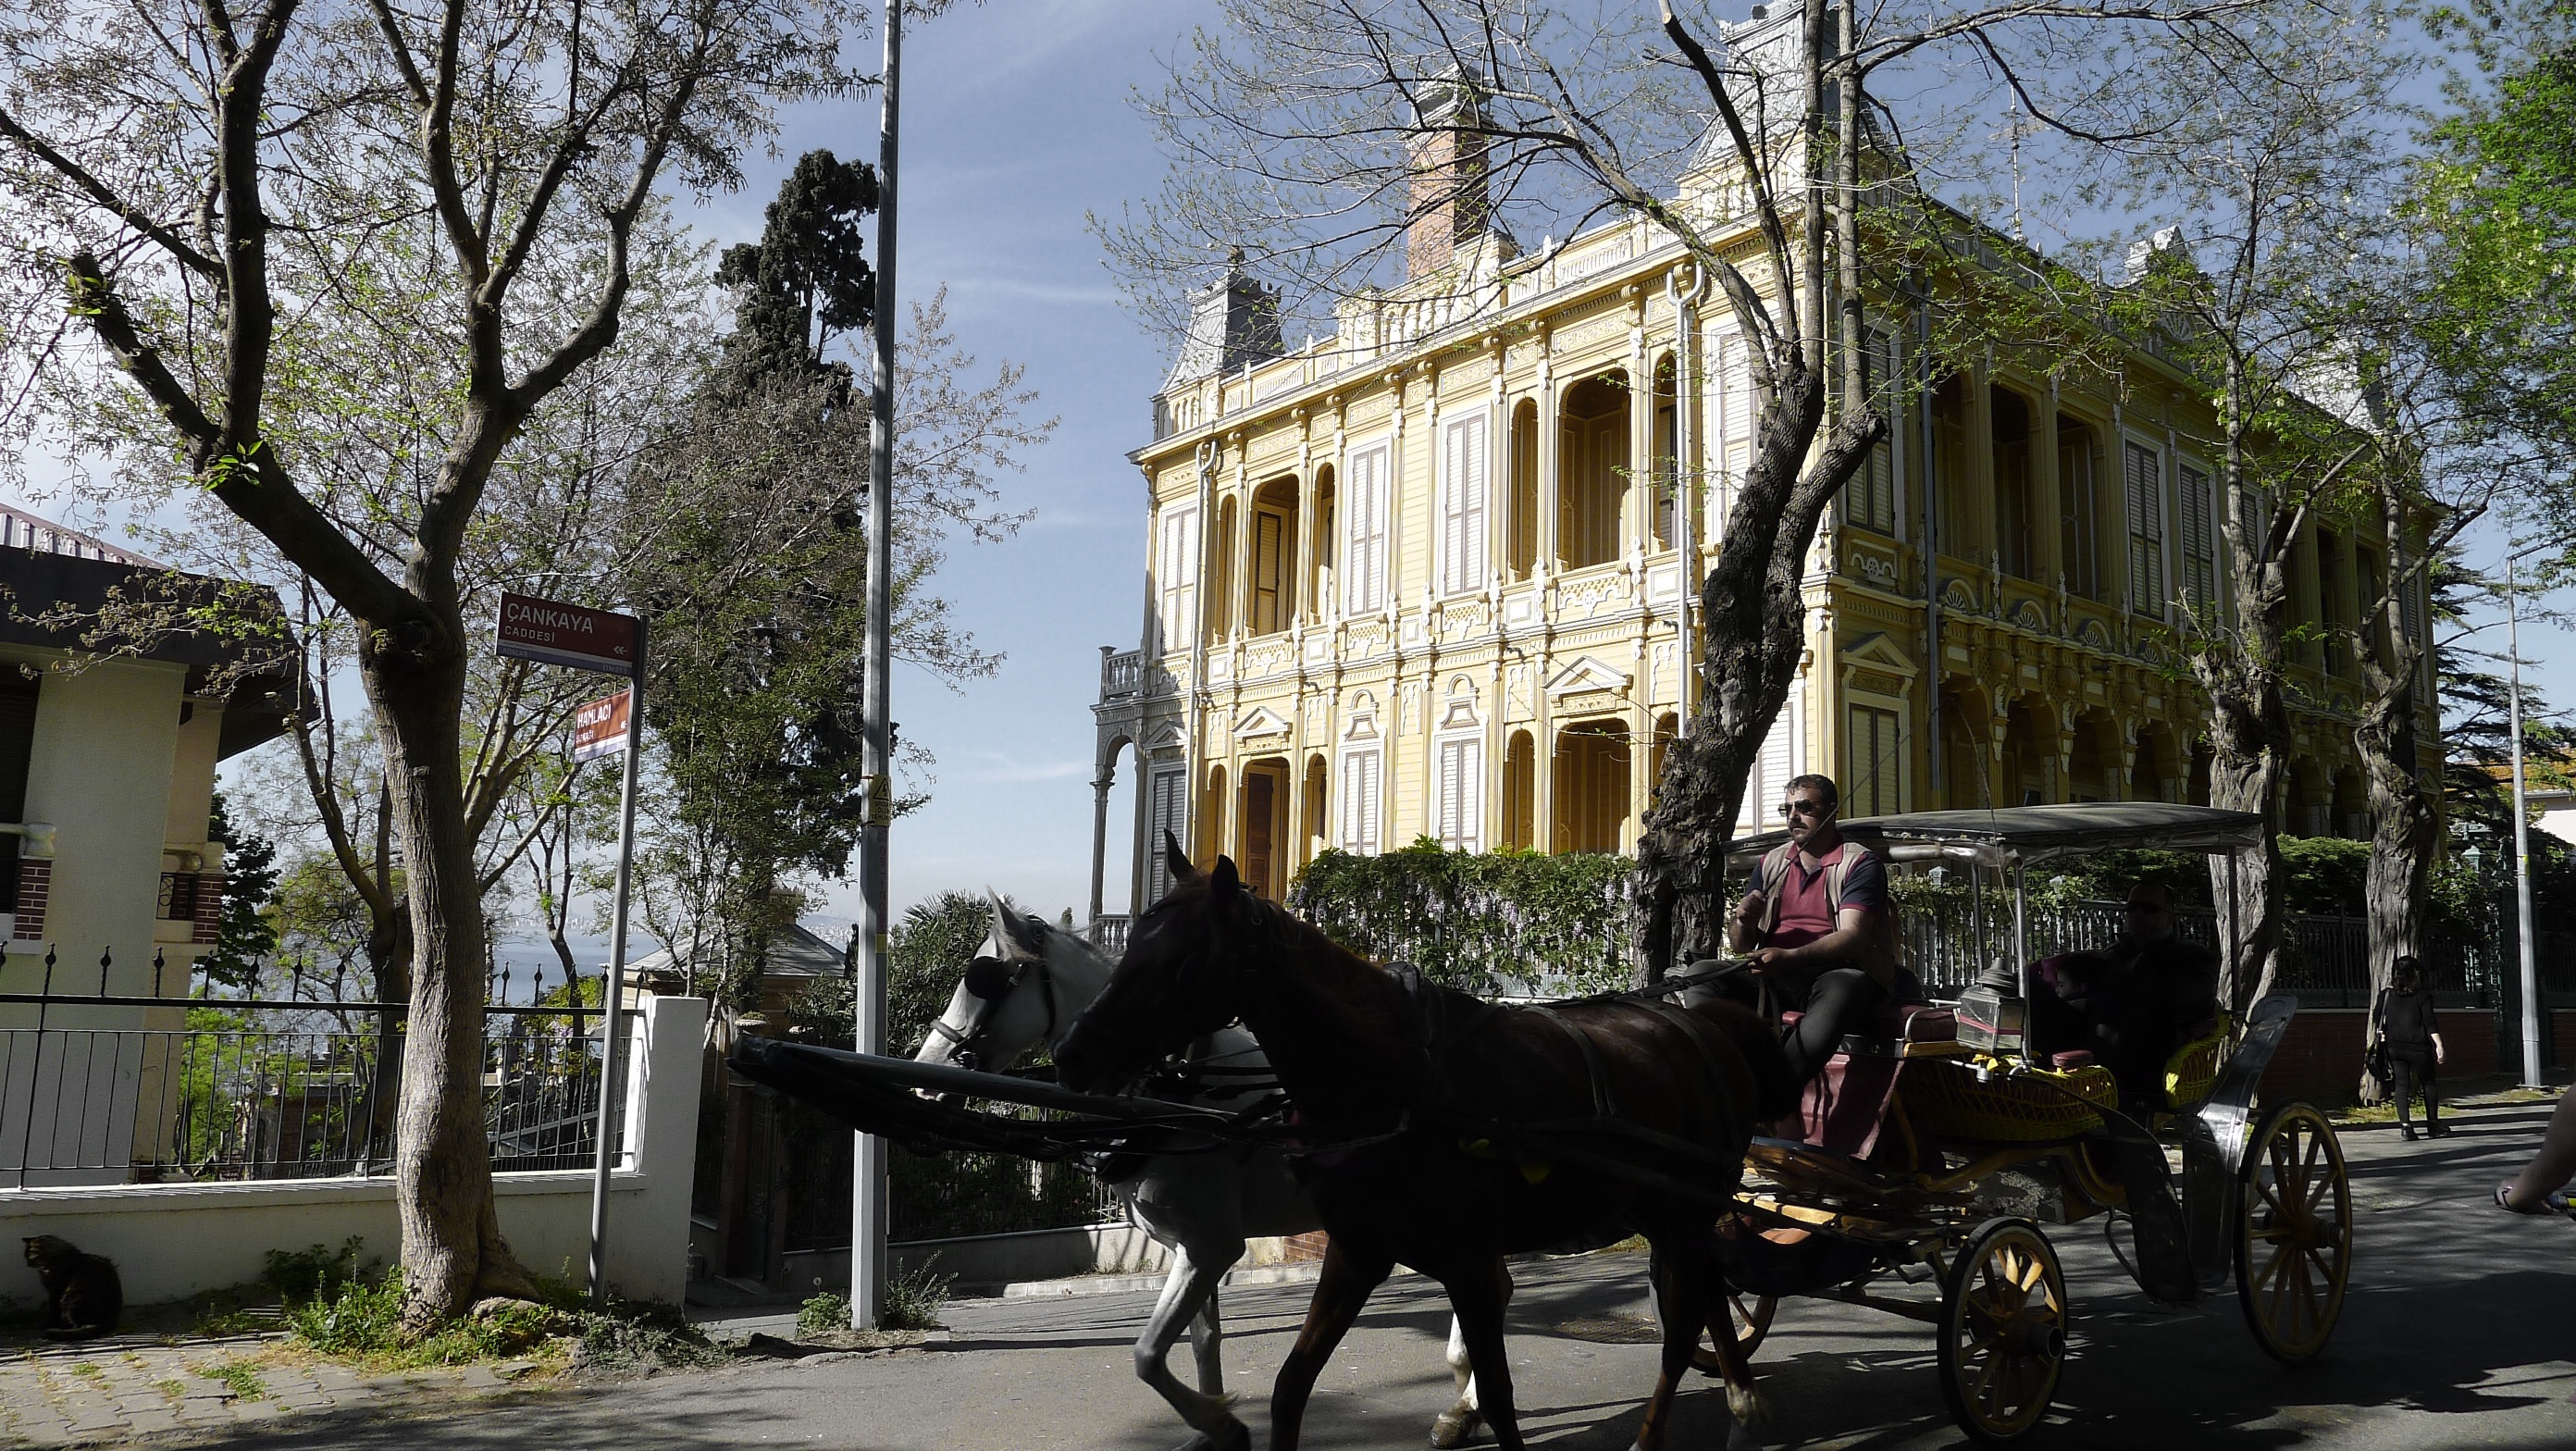
flower, town, vehicle, tourism, carriage, tours, horse and buggy